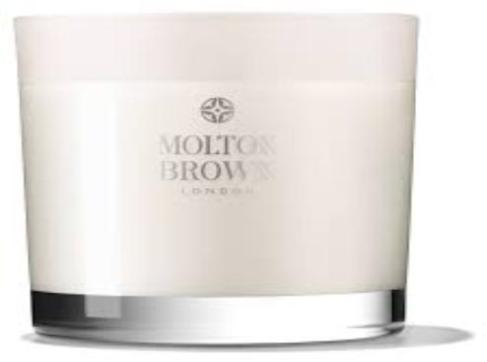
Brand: molton brown
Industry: Necessities